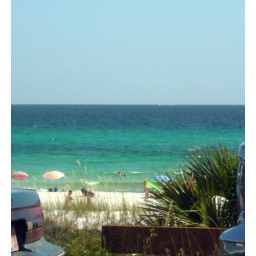
undoubtedly the most gorgeous water I have ever seen. This was taken driving by the beach in Panama City.